Lockheed F-104 Starfighter

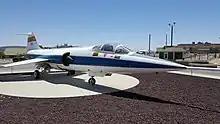
NASA F-104 on display at Edwards Air Force Base

At the same time that the F-104 was falling out of U.S. favor, the West German Air Force was looking for a multi-role combat aircraft to operate in support of a missile defense system. In response, Lockheed reworked the Starfighter from a fair-weather fighter into an all-weather ground-attack, reconnaissance, and interceptor aircraft, and presented it as the F-104G. The redesigned aircraft was chosen over the English Electric P.1 (later the Lightning), Grumman F11F-1F Super Tiger, Vought F-8 Crusader and Republic F-105 Thunderchief. Ten other aircraft types, including the F-102, F-106, Saunders-Roe SR.177, and the Saab 35 Draken, were also considered but discarded earlier in the process. The F-104G was ultimately chosen because the other two finalists were still in the development phase while the F-104 was about to be introduced into USAF service; although the American version lacked all-weather capability, Lockheed promised they could deliver this, and favorable reports by the German Ministry of Defence delegation sent in December 1957 to flight-test the F-104 tipped the scales in the Starfighter's favor.